Wittlich

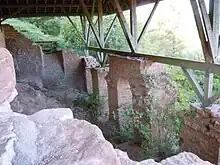
Ruins of ancient Roman villa in Wittlich

In Roman times there stood right on the River Lieser, where the autobahn bridge is now, a stately villa rustica or countryside villa.